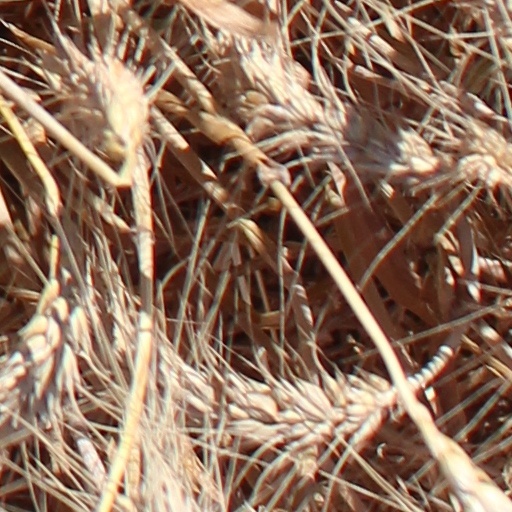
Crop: wheat